Denise Schindler

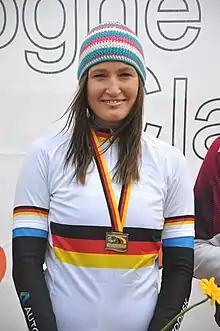
Schindler in 2016

Schindler got into a tram accident when she was three years old, resulting in her right leg being amputated below the knee. She began cycling when she was 18.